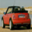
Label: automobile